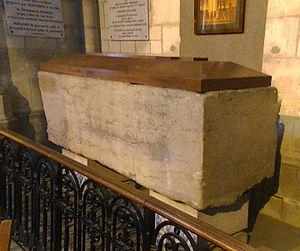
La basilique Saint-Donatien-et-Saint-Rogatien est une basilique française de style néo-roman située dans le quartier Malakoff - Saint-Donatien de Nantes. Sa façade principale donne sur la place des Enfants-Nantais. Elle est l'une des deux basiliques de la ville, avec la basilique Saint-Nicolas.